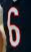
Number: 6